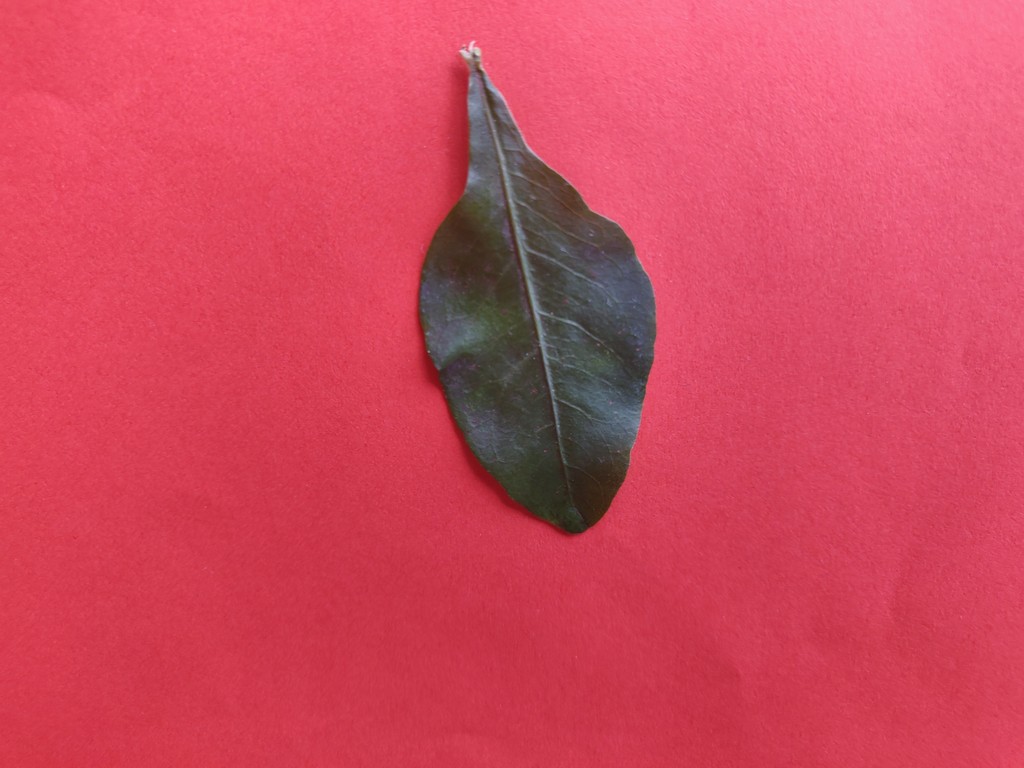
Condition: Healthy
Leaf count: single
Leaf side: front